Misael Pastrana Borrero

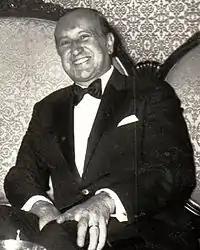
Pastrana in 1973

Misael Eduardo Pastrana Borrero (14 November 1923 – 21 August 1997) was a Colombian politician and lawyer who served as the 24th President of Colombia from 1970 to 1974. He was also the father of the 30th President Andrés Pastrana Arango.